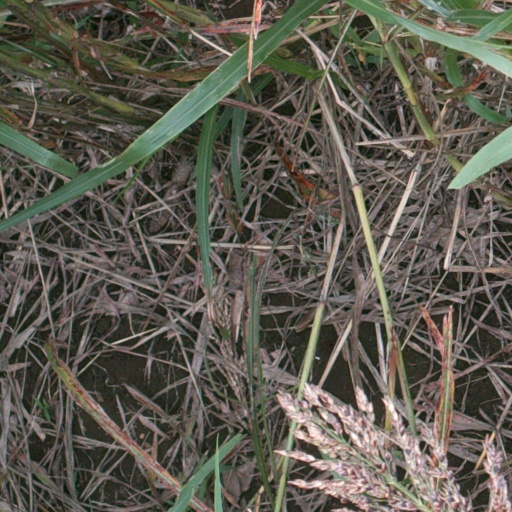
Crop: sorghum